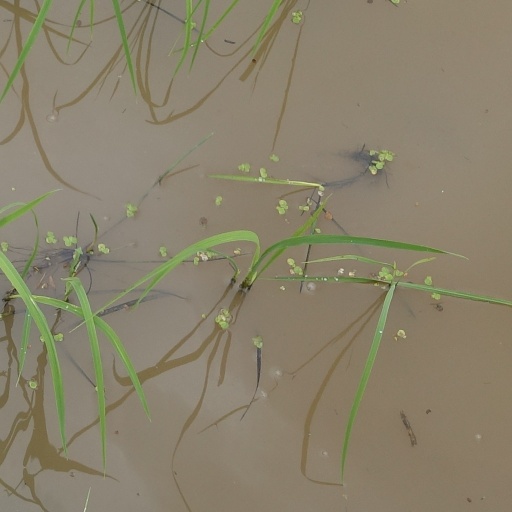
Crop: rice